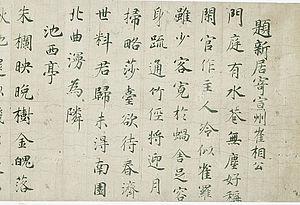
Le terme « Trésor national » est utilisé depuis 1897 pour désigner les biens culturels importants du Japon,